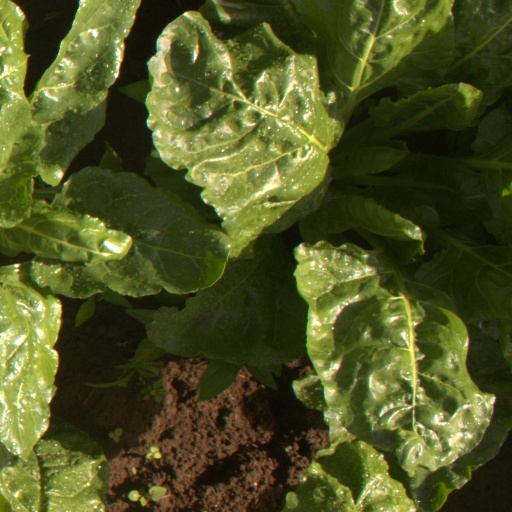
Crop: sugar beet